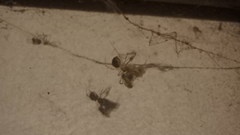
Species: Parasteatoda_tepidariorum